Freeman High School (Washington)

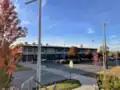
Freeman High School in October, 2021

Freeman High School is a public high school north of Rockford, Washington and southwest of Spokane, Washington. It is a part of the adjacent three school Freeman School District facility that contains Freeman Elementary School, Freeman Middle School and Freeman High School.